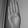
ASL letter: B